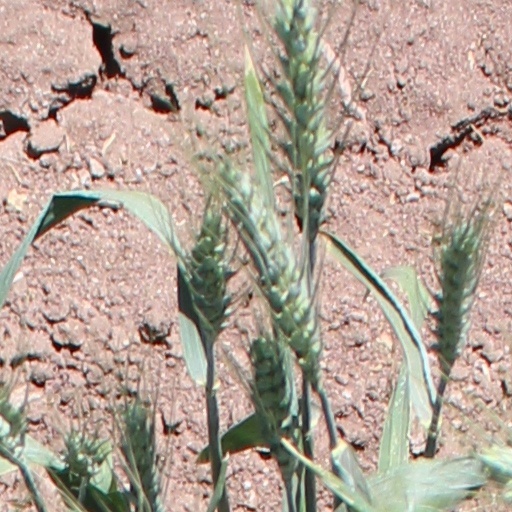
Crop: wheat